Adamstown, Dublin

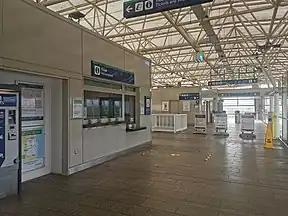
Adamstown railway station interior

Adamstown is located in west County Dublin, south of Lucan and north of Baldonnell. It is the beside the Dublin–Kildare railway line. The settlement is south of the N4 national primary route road. Weston Airport is nearby.